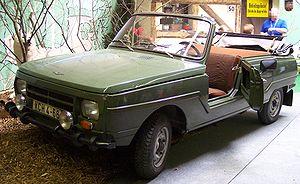
La Wartburg 353 est une automobile produite de 1966 à 1989 par l’usine est-allemande AWE. Avec la Trabant 601, c’est une des voitures les plus emblématiques de la RDA.